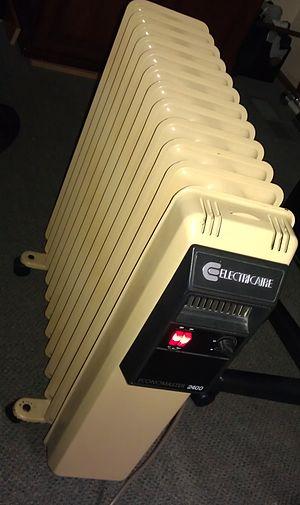
Un chauffage électrique est un appareil chauffant équipant l'habitat, les mobil-homes, les caravanes et les camping-car. Il rencontre un certain succès en complément d'un chauffage existant, ou en amélioration d'habitat, complétant un autre mode de chauffage.